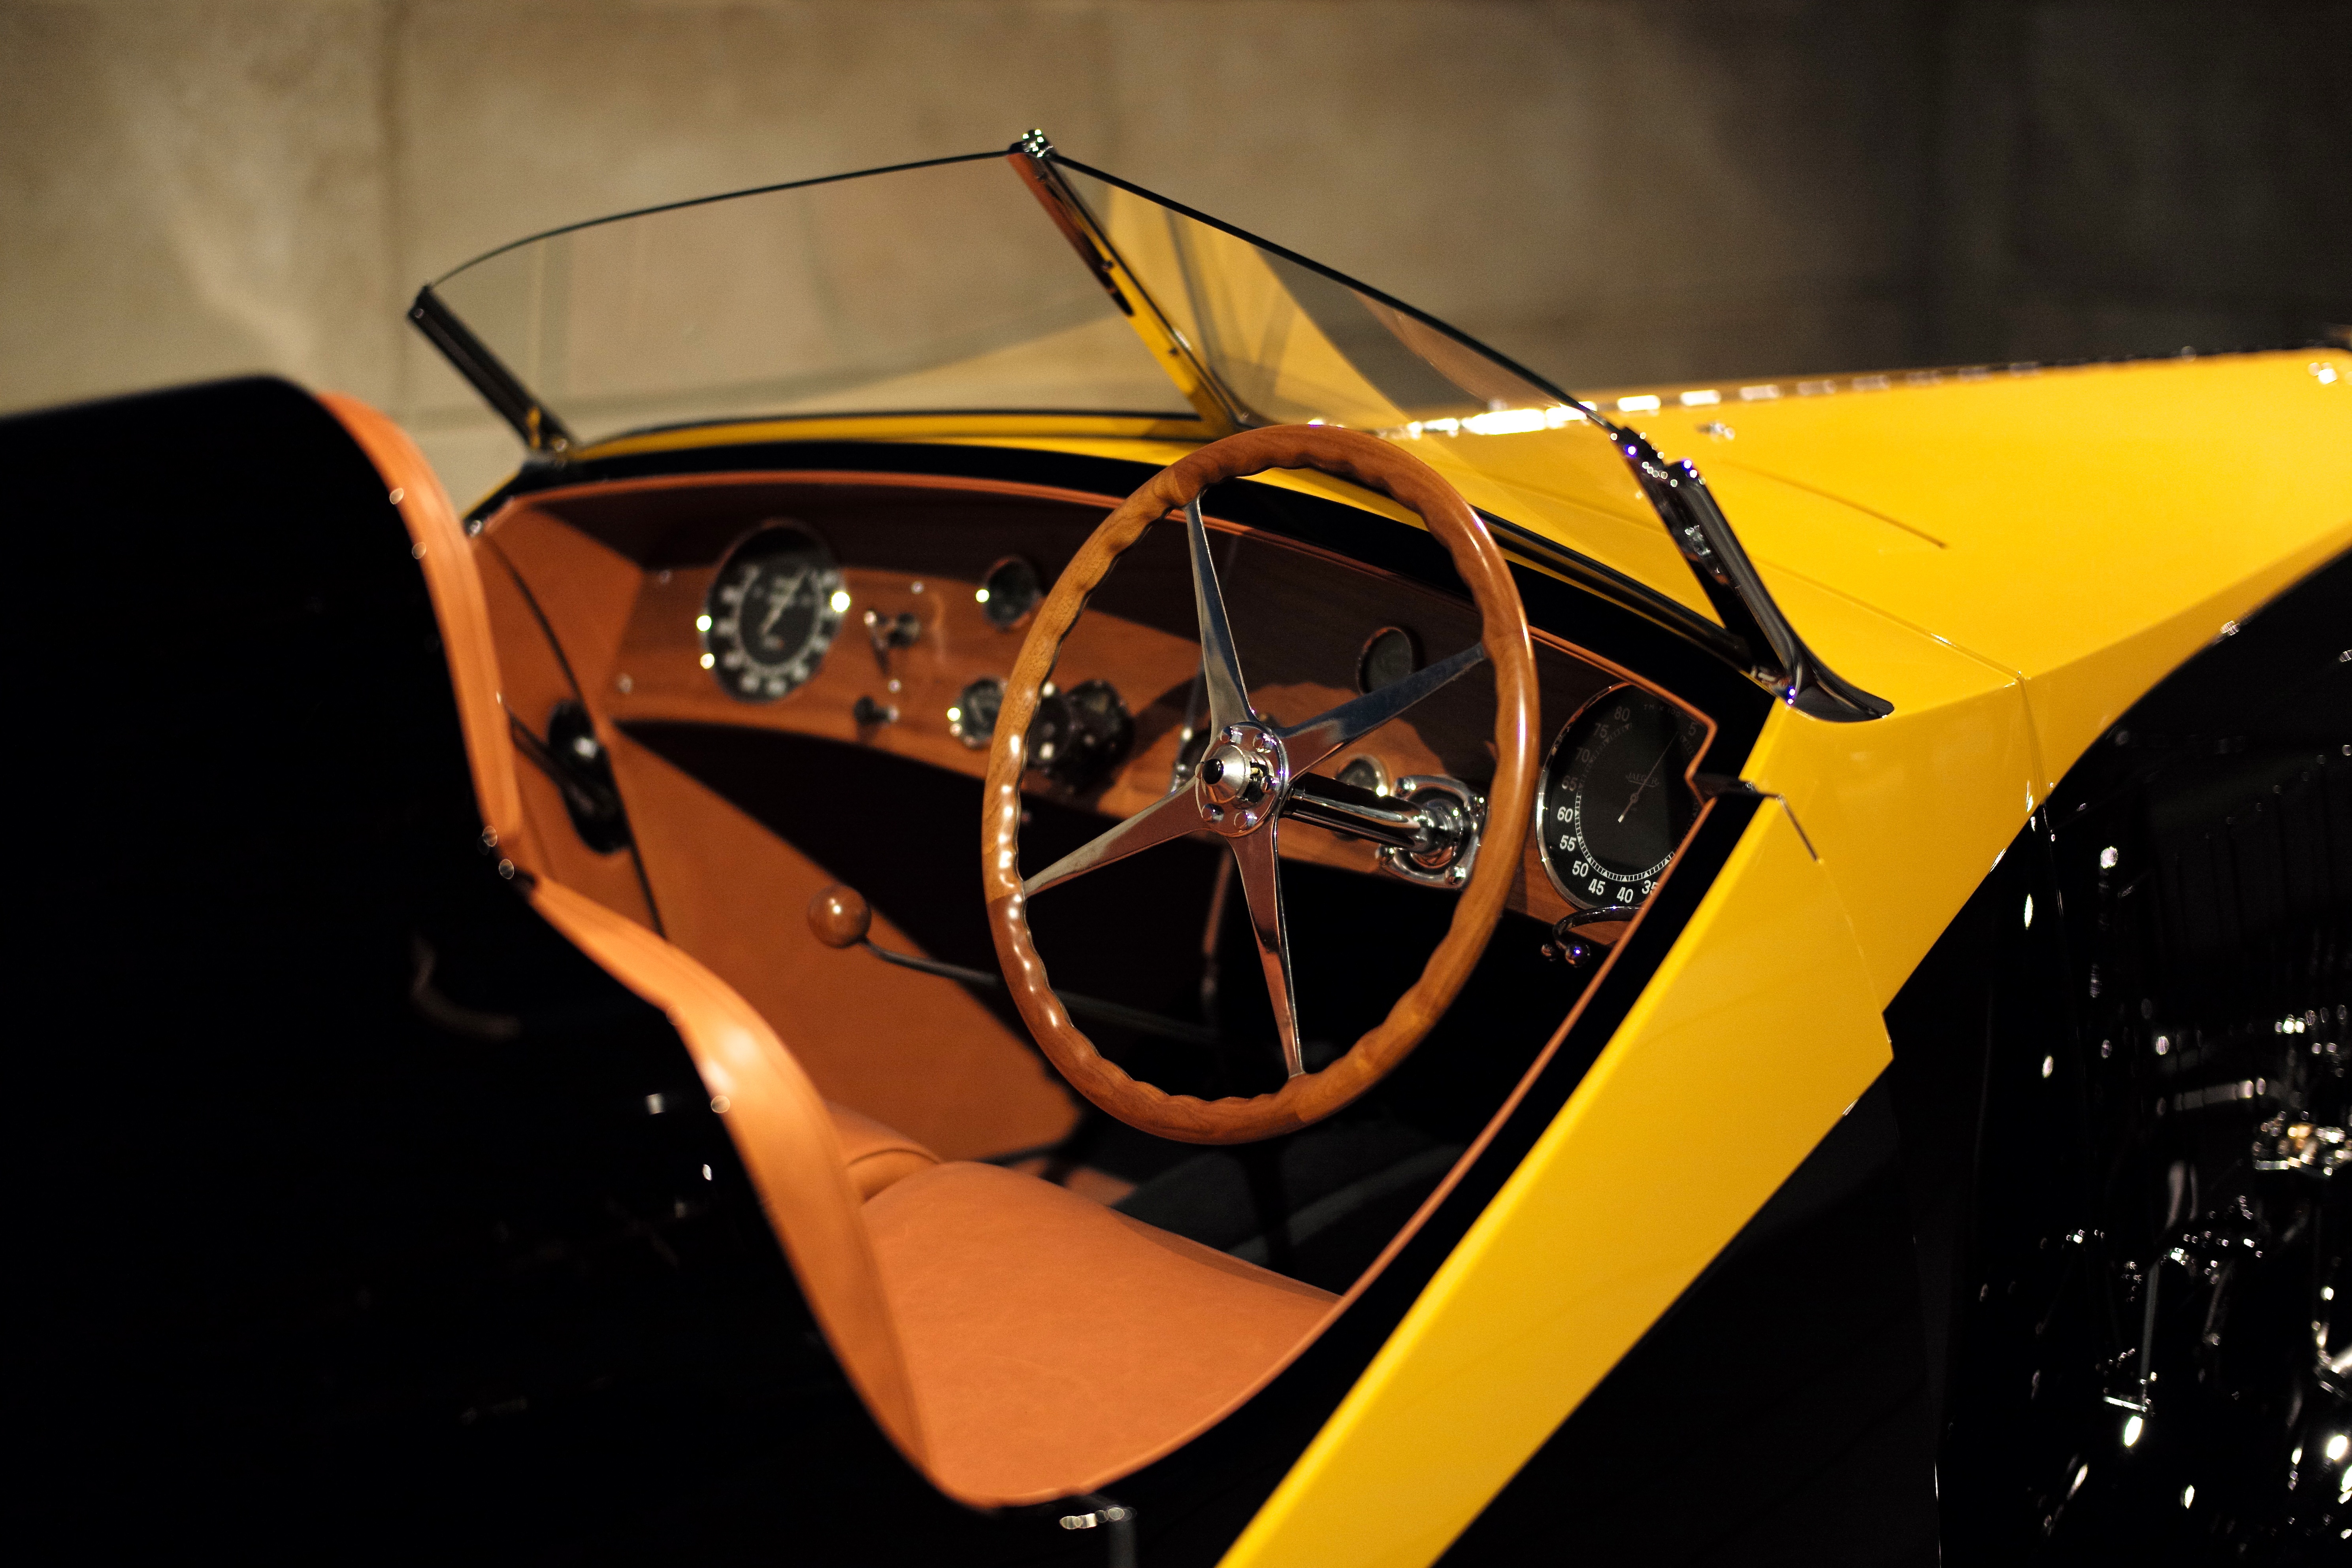
bokeh, wood, leather, car, vintage, wheel, automobile, seat, interior, europe, vehicle, museum, paint, black, yellow, dashboard, automotive, cockpit, sports car, type, race, sculpture, supercar, art, holland, hague, netherlands, grand, french, chrome, design, dials, steering, oldtimer, elegant, classic, convertible, 1934, exotic, body, instruments, rally, windscreen, rare, louwman, coach, bugatti, leicam, summilux50f14, typ240, elegance, veyron, aluminum, builder, 57, scar, raid, twotone, aerodynamic, gangloff, wurmser, parisniceparis, splitwindscreen, tyle, auto show, land vehicle, automobile make, automotive exterior, automotive design, performance car